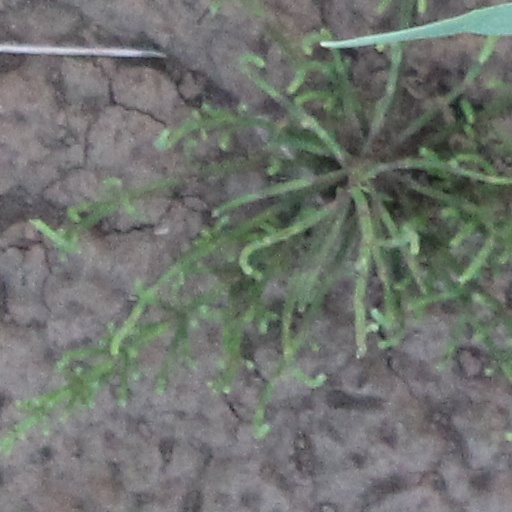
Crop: wheat